Le Douhet

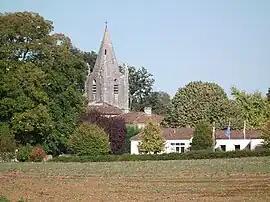
A general view of Le Douhet

Le Douhet is a commune in the Charente-Maritime department in southwestern France.